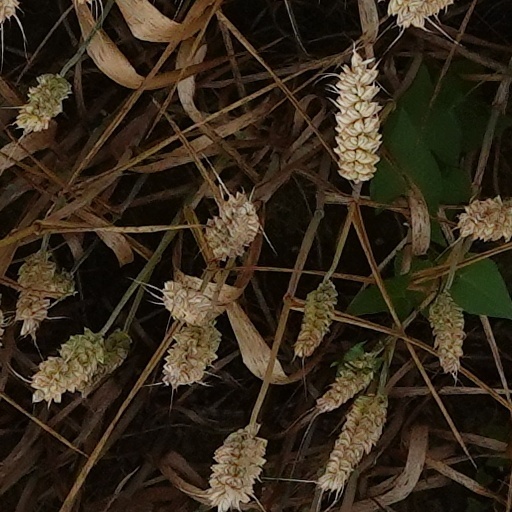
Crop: wheat